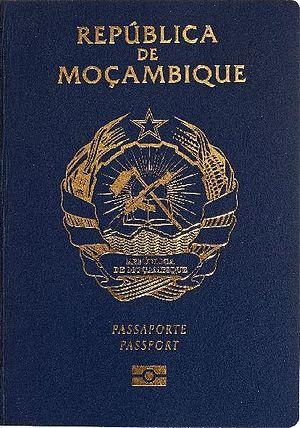
Les passeports dont le nom est indiqué en italique sont émis par des États non reconnus internationalement.
Le passeport mozambicain est un document de voyage international délivré aux ressortissants mozambicains, et qui peut aussi servir de preuve de la citoyenneté mozambicaine.